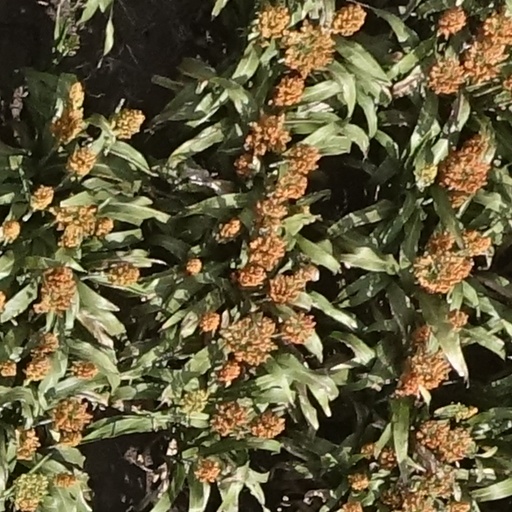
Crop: sorghum